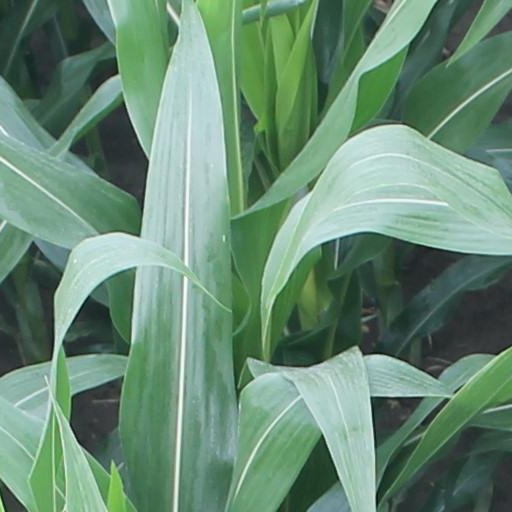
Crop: maize; corn